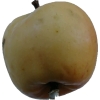
Label: apple